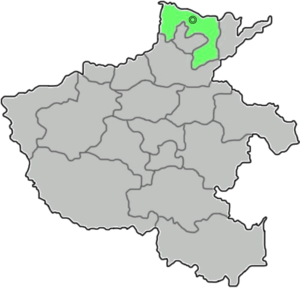
Anyang est une ville du nord de la province du Henan en Chine, particulièrement célèbre par son site archéologique. Le site archéologique identifié comme la capitale des derniers Shang se trouve sur les rives de la Huan, rivière qui portait déjà ce nom et était alors divinisée : les inscriptions oraculaires commandées par les rois s’adressaient parfois à elle. Ce sont ces os oraculaires qui ont permis la découverte archéologique initiale entre 1928 et 1937 par l'Academia Sinica, avec des publications avant et pendant la guerre sino-japonaise. Le site de l’ancienne ville est évalué à 24 km2 ..